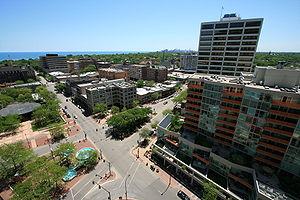
Evanston est une ville située sur les rives du lac Michigan en banlieue nord de Chicago, dans l'État de l'Illinois, aux États-Unis. Lors du recensement de 2010, sa population s’élevait à 74 486 habitants.